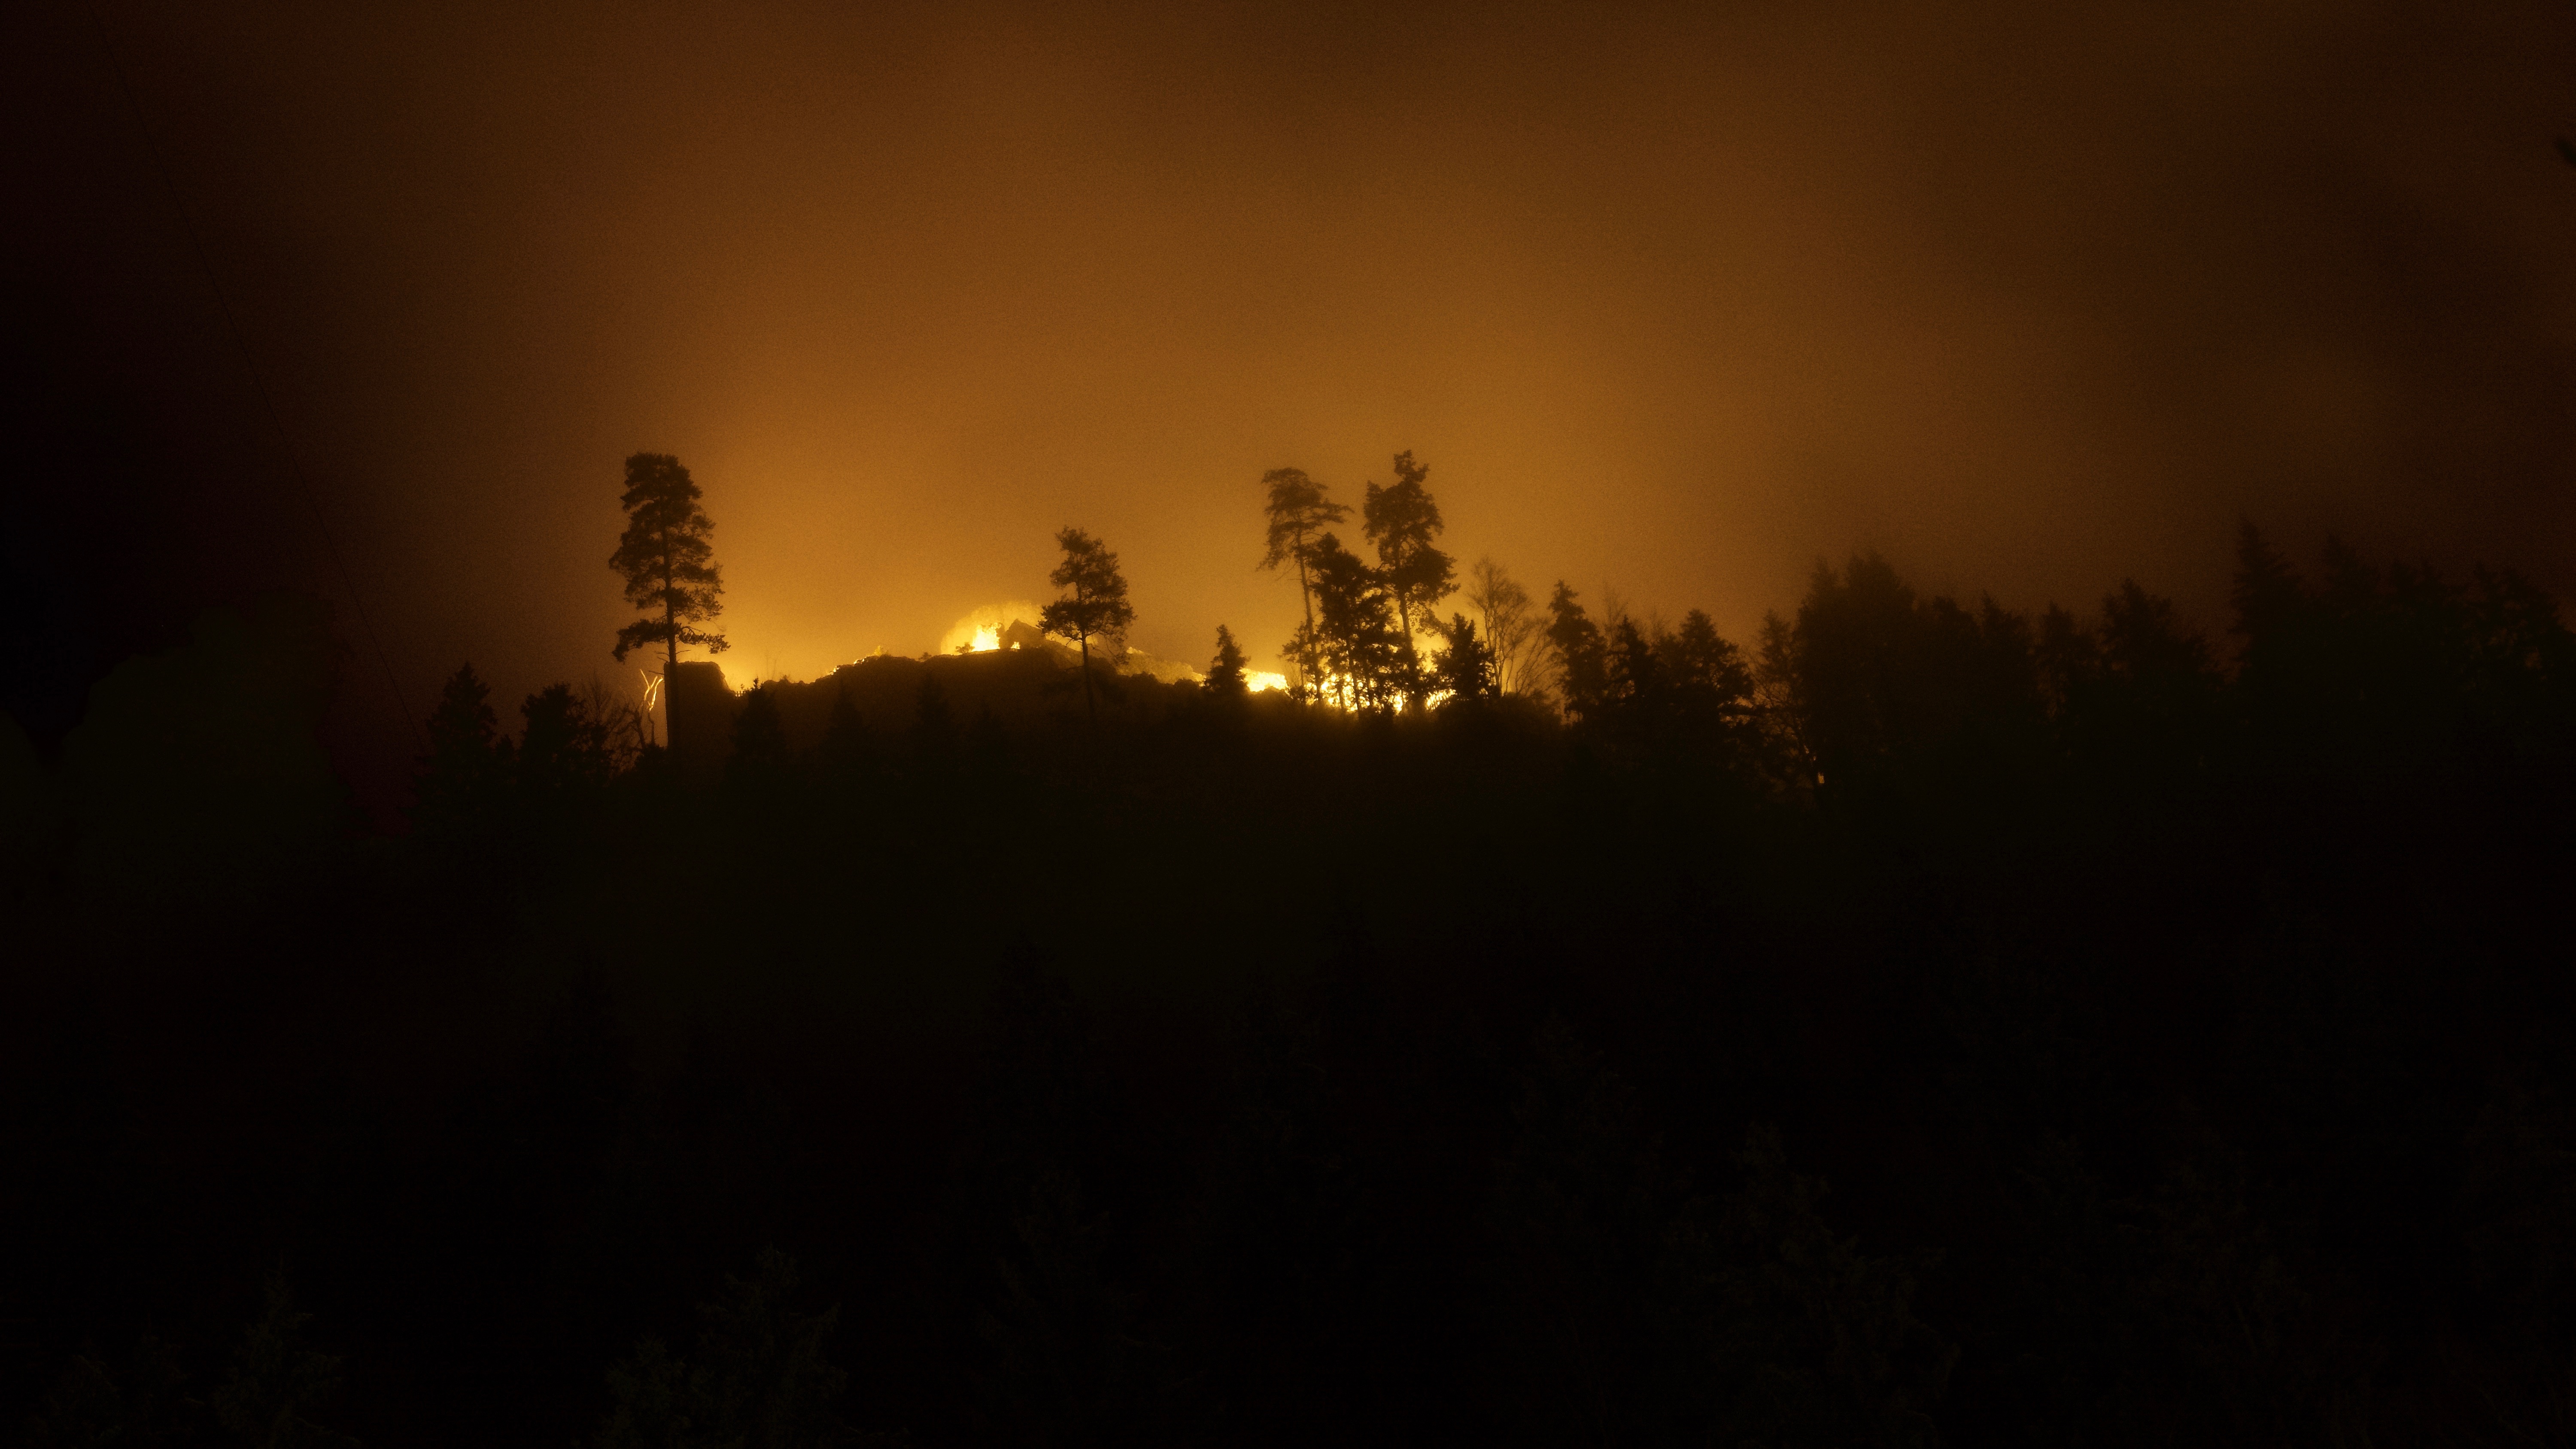
sunrise, sunset, night, sunlight, morning, dawn, atmosphere, dusk, evening, darkness, wildfire, atmospheric phenomenon